Quest (2017 film)

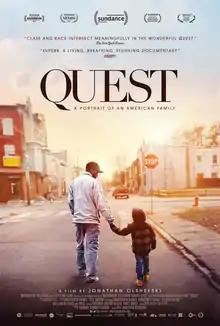
Film poster

Quest is a 2017 American documentary film following a north-Philadelphia family over eight years. The film is directed by Jonathan Olshefski and produced by Sabrina Schmidt Gordon.